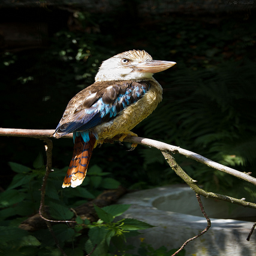
a bird perched on a thin tree limb.
A bird close up perched on a branch.
a small bird on a tree branch with leaves
a little colorful bird sitting on a tree branch
A bird perched on top of a wooden tree branch.